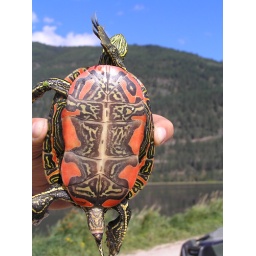
Ducklake in Creston and the turtle on the road